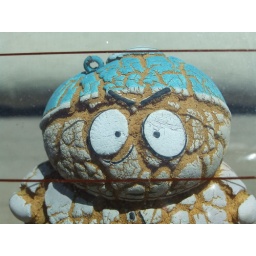
Seen in the back window of someone's car on Indiana Street, San Francisco.